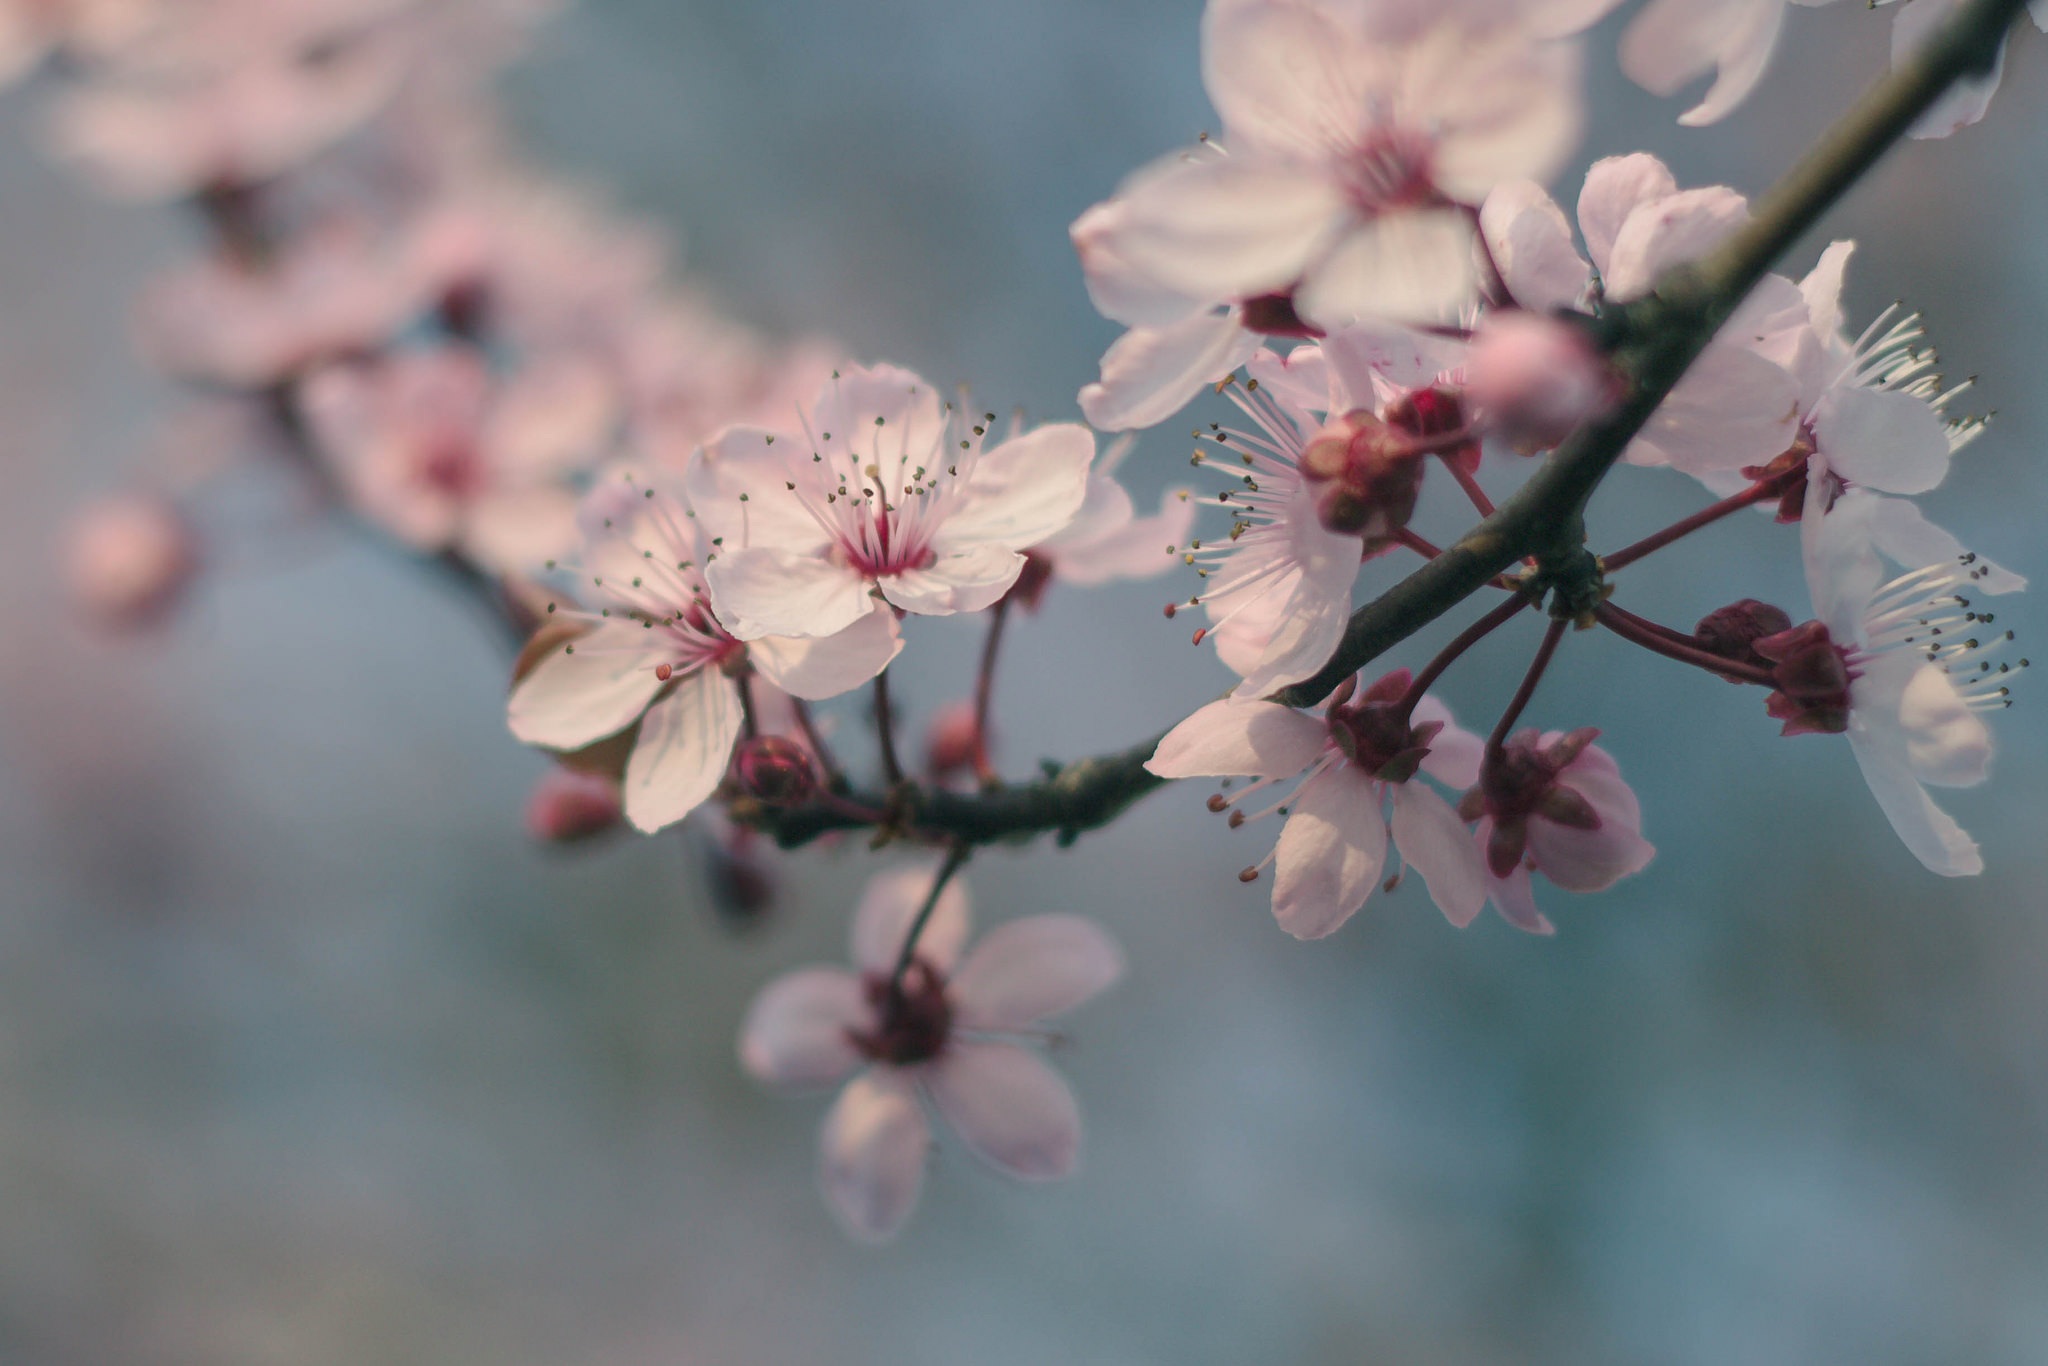
tree, branch, blossom, plant, fruit, leaf, flower, petal, food, spring, produce, botany, flora, season, cherry blossom, flowers, close up, cherry, macro photography, flowering plant